Alberts Frères

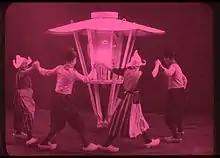
A Alberts Frères production from 1919

Beside showing films, Alberts Frères quickly started making them. An early film which generated headlines was made in Maastricht. On Friday, 13 September 1907, the brothers had filmed a practical joke in Maastricht, in which an actor by the name of Tünnes (from the local Schmidt theater), pulling a donkey by a rope, took off from the local market carrying a suckling pig under his arm without having paid for it. He proceeded to visit the vegetable stands, and the scene erupts with screaming housemaids, flying baskets and vegetables, and a number of police officers.